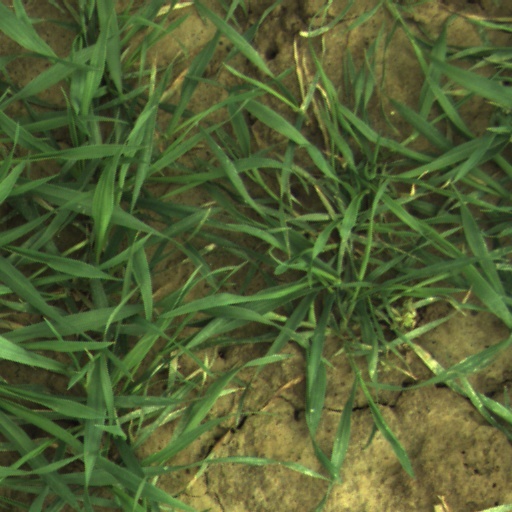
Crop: wheat